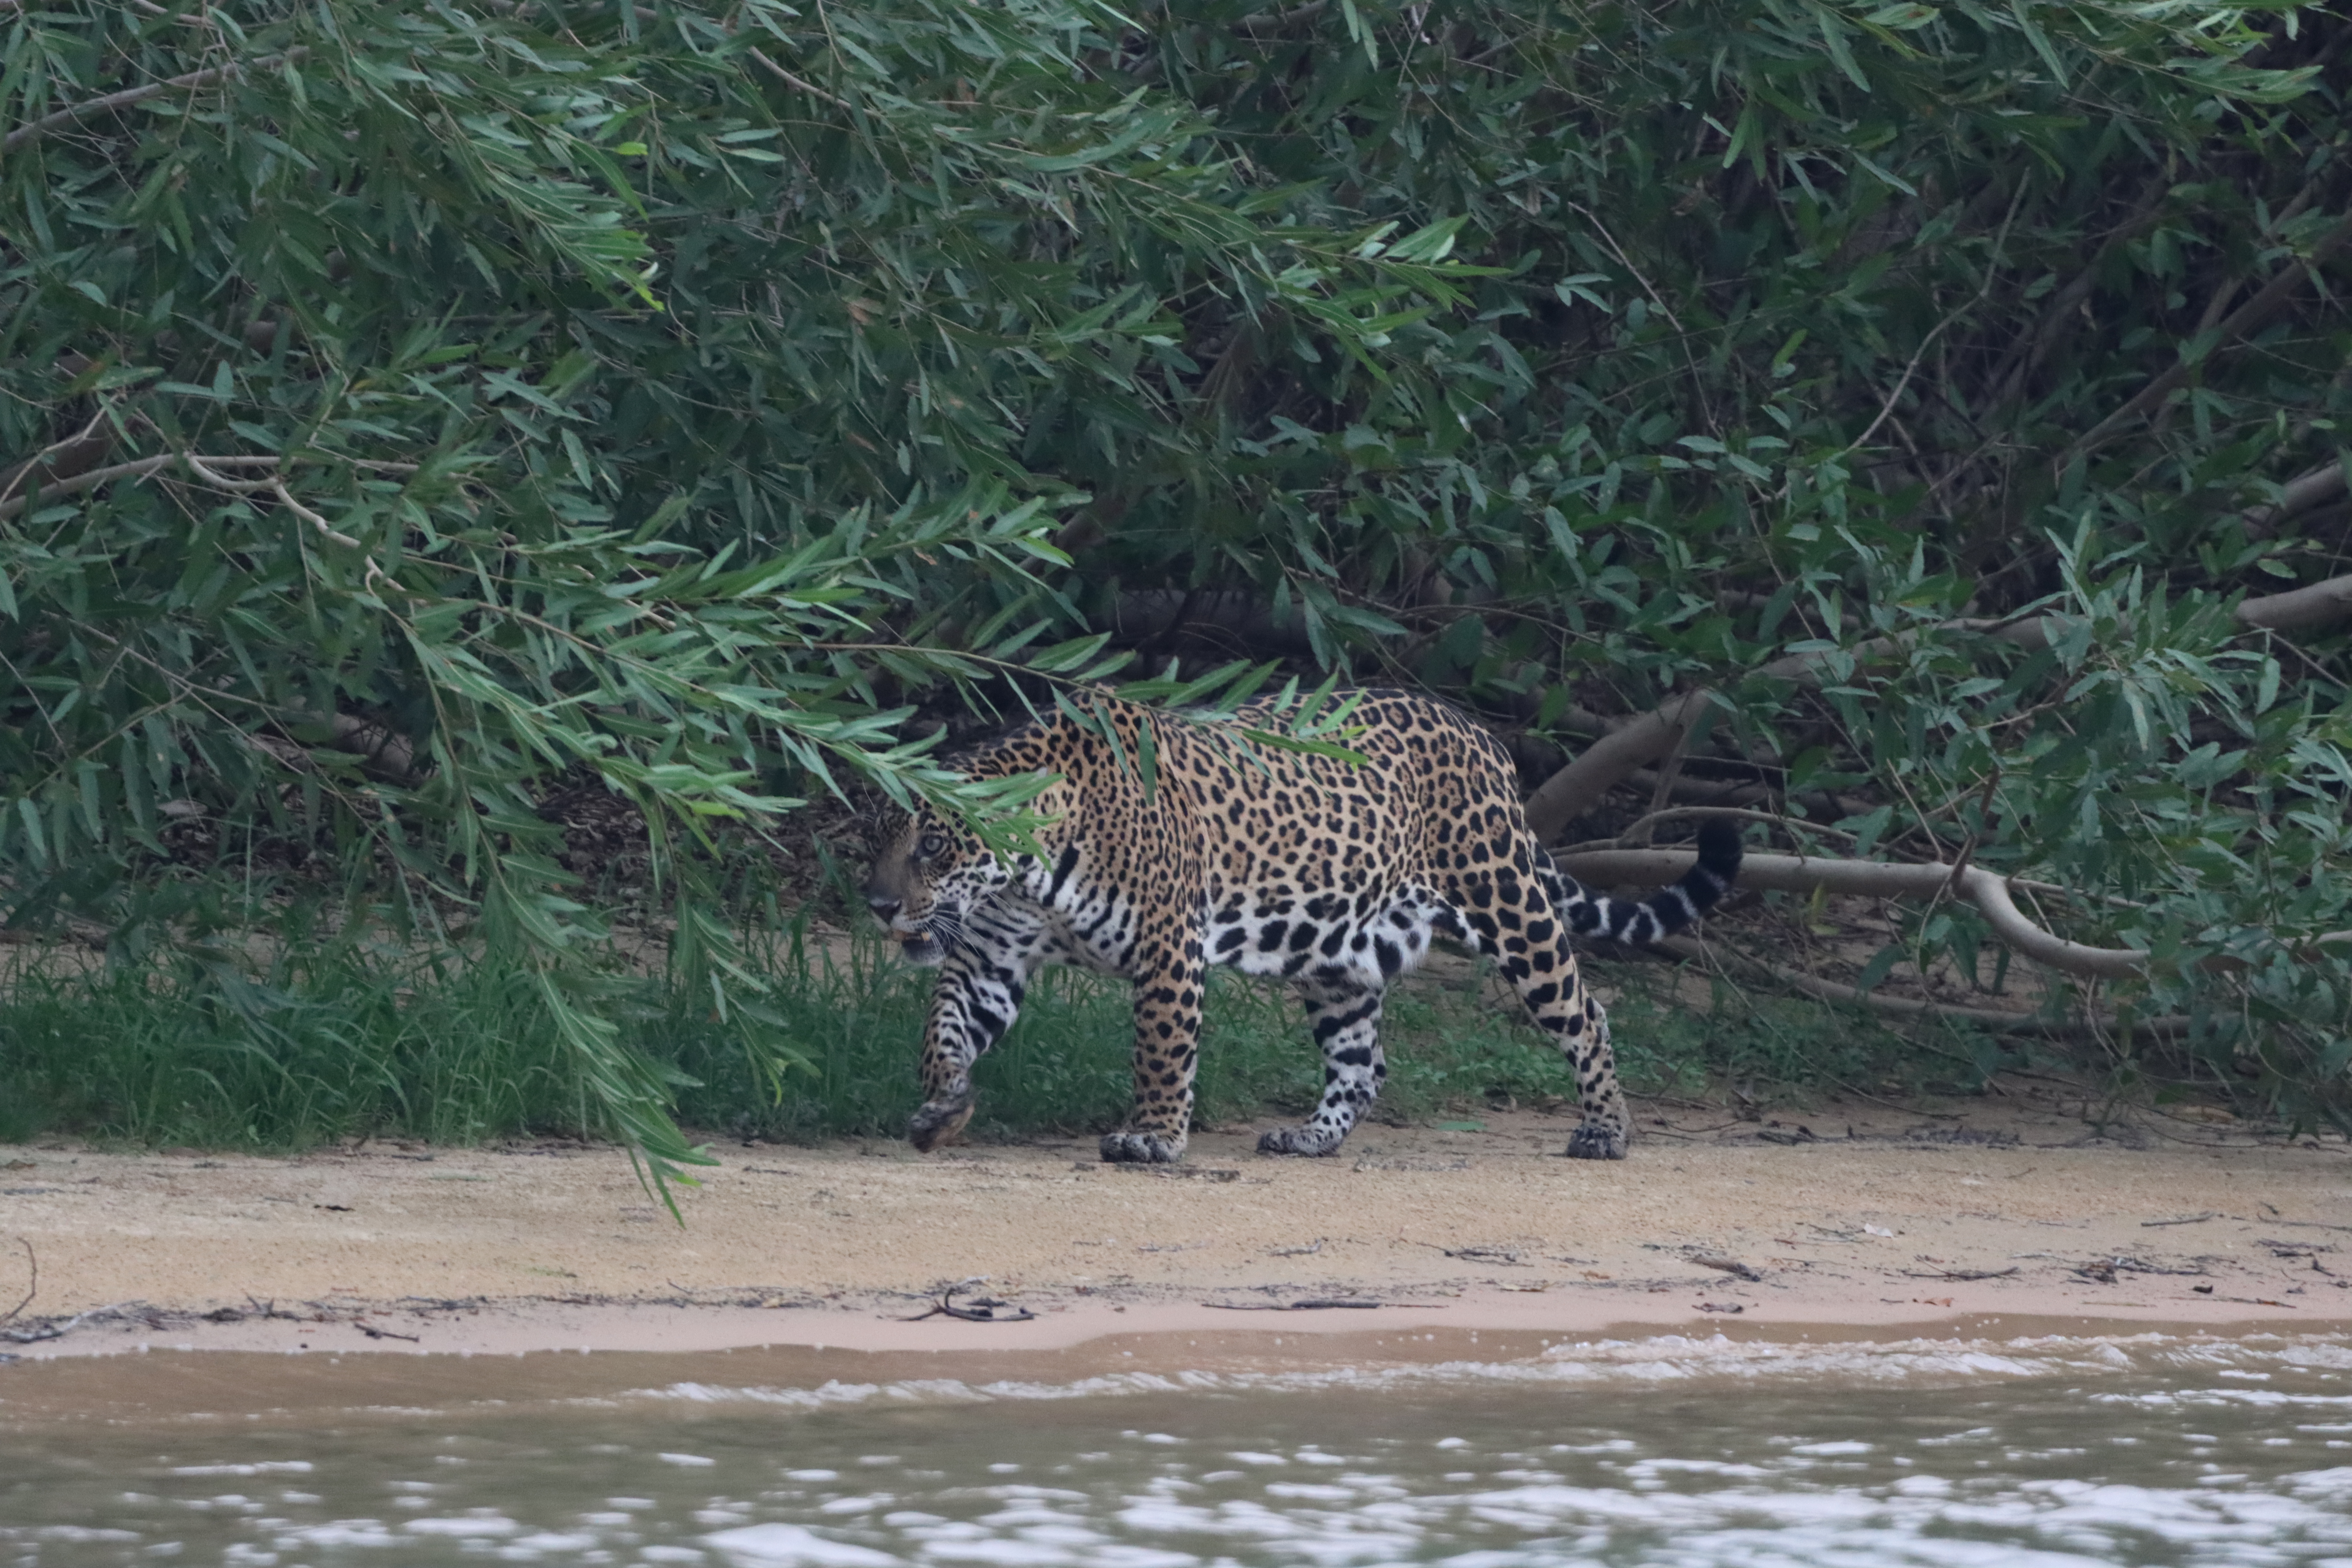
Jaguar: Pixana